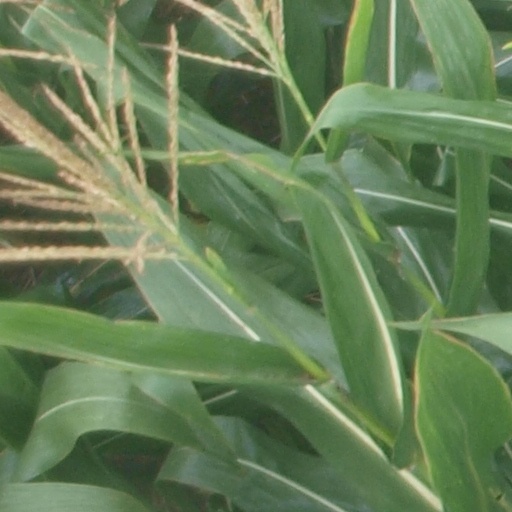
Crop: maize; corn